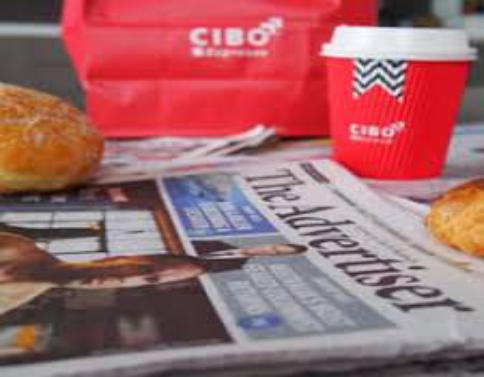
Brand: Cibo Espresso
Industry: Food